Wood Quay

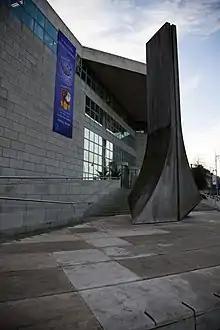
Wooden Sculpture 'Wood Quay' by Michael Warren outside the offices of Dublin City Council. The sculpture is intended to invoke the prow of a Viking longship

The site is bounded on the north side by Wood Quay on the River Liffey, on the west by Winetavern Street, on the south by John's Lane and on the east by Fishamble Street. Two bridges cross the river at Wood Quay, one at the eastern and the other at the western end. The bridge at the eastern end is Grattan Bridge, formerly known as Essex Bridge, named after 18th century parliamentarian Henry Grattan. The bridge at the westerly end of Wood Quay is O'Donovan Rossa Bridge (formerly Richmond Bridge) named after the 19th century Fenian.